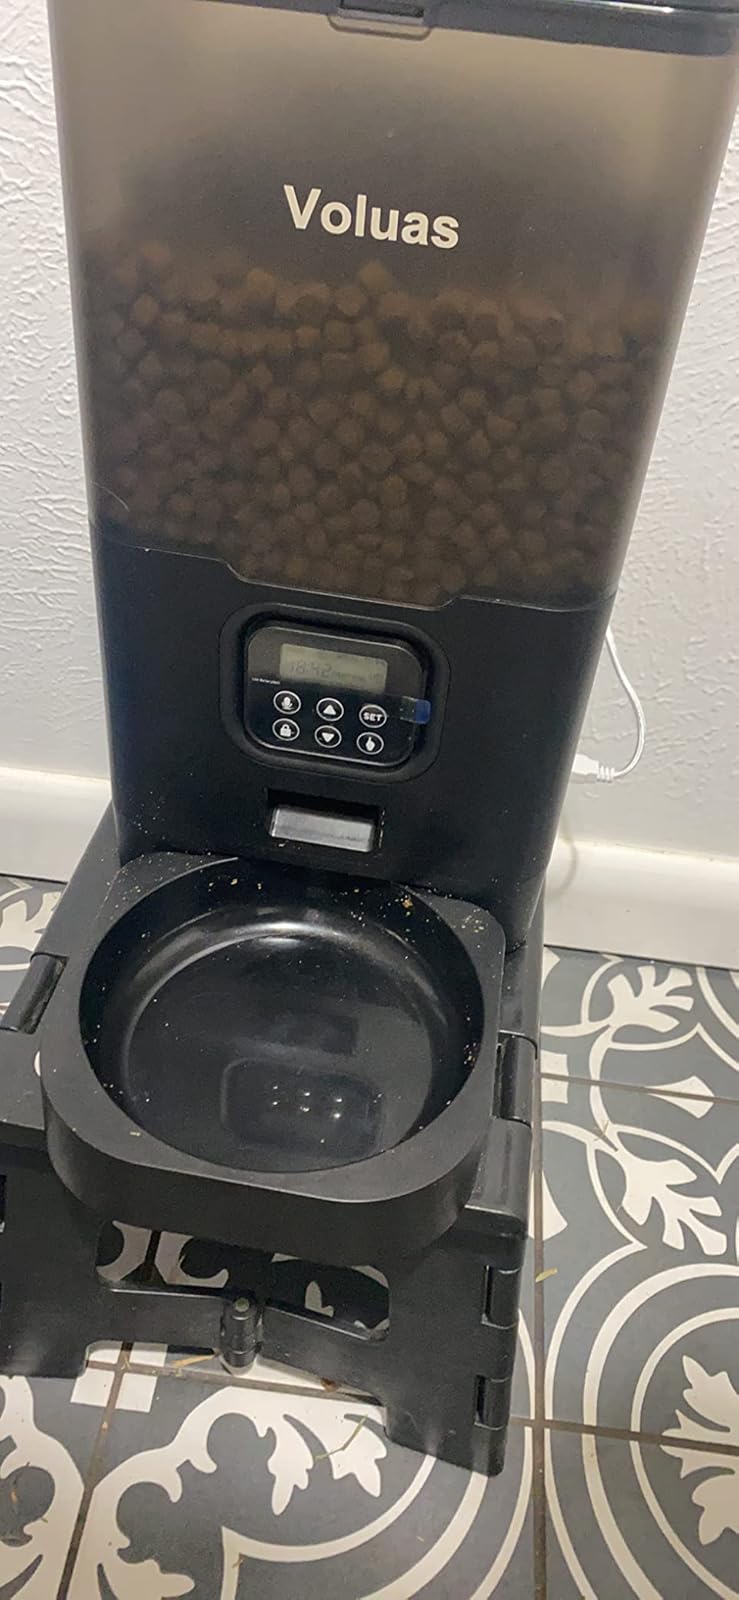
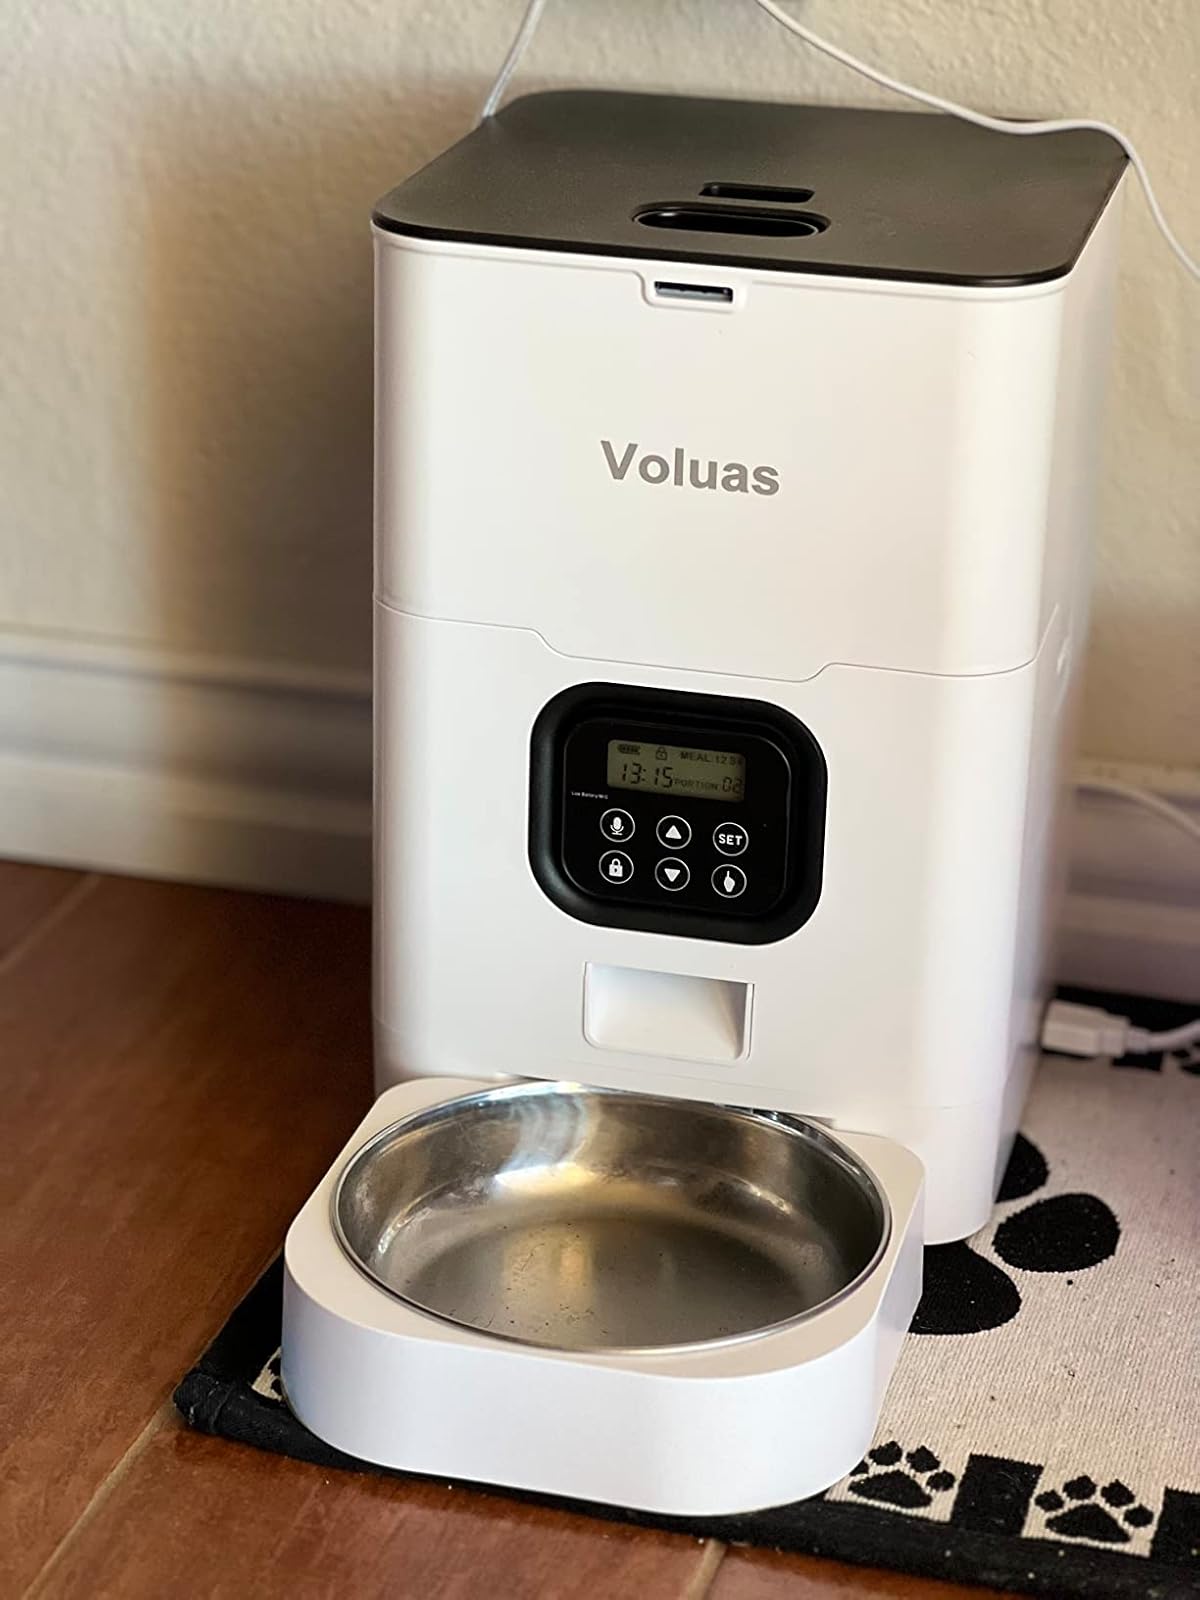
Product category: items_feeder
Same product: no